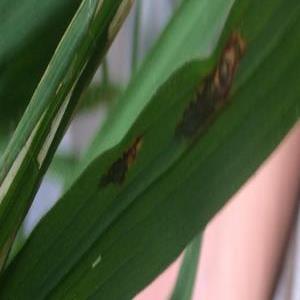
Disease: Blast